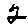
Label: 2